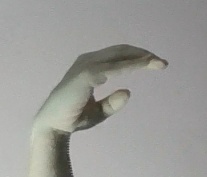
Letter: jeem